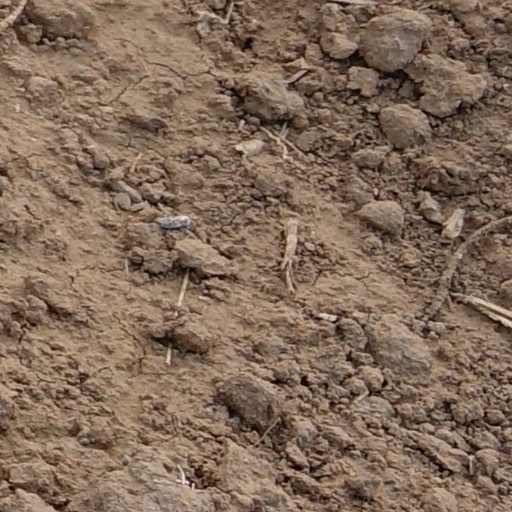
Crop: wheat